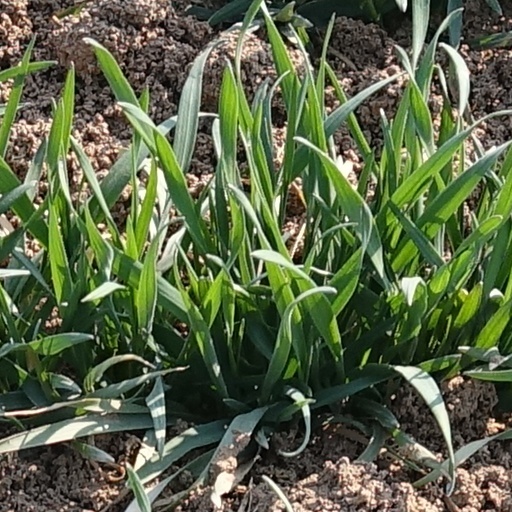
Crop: wheat